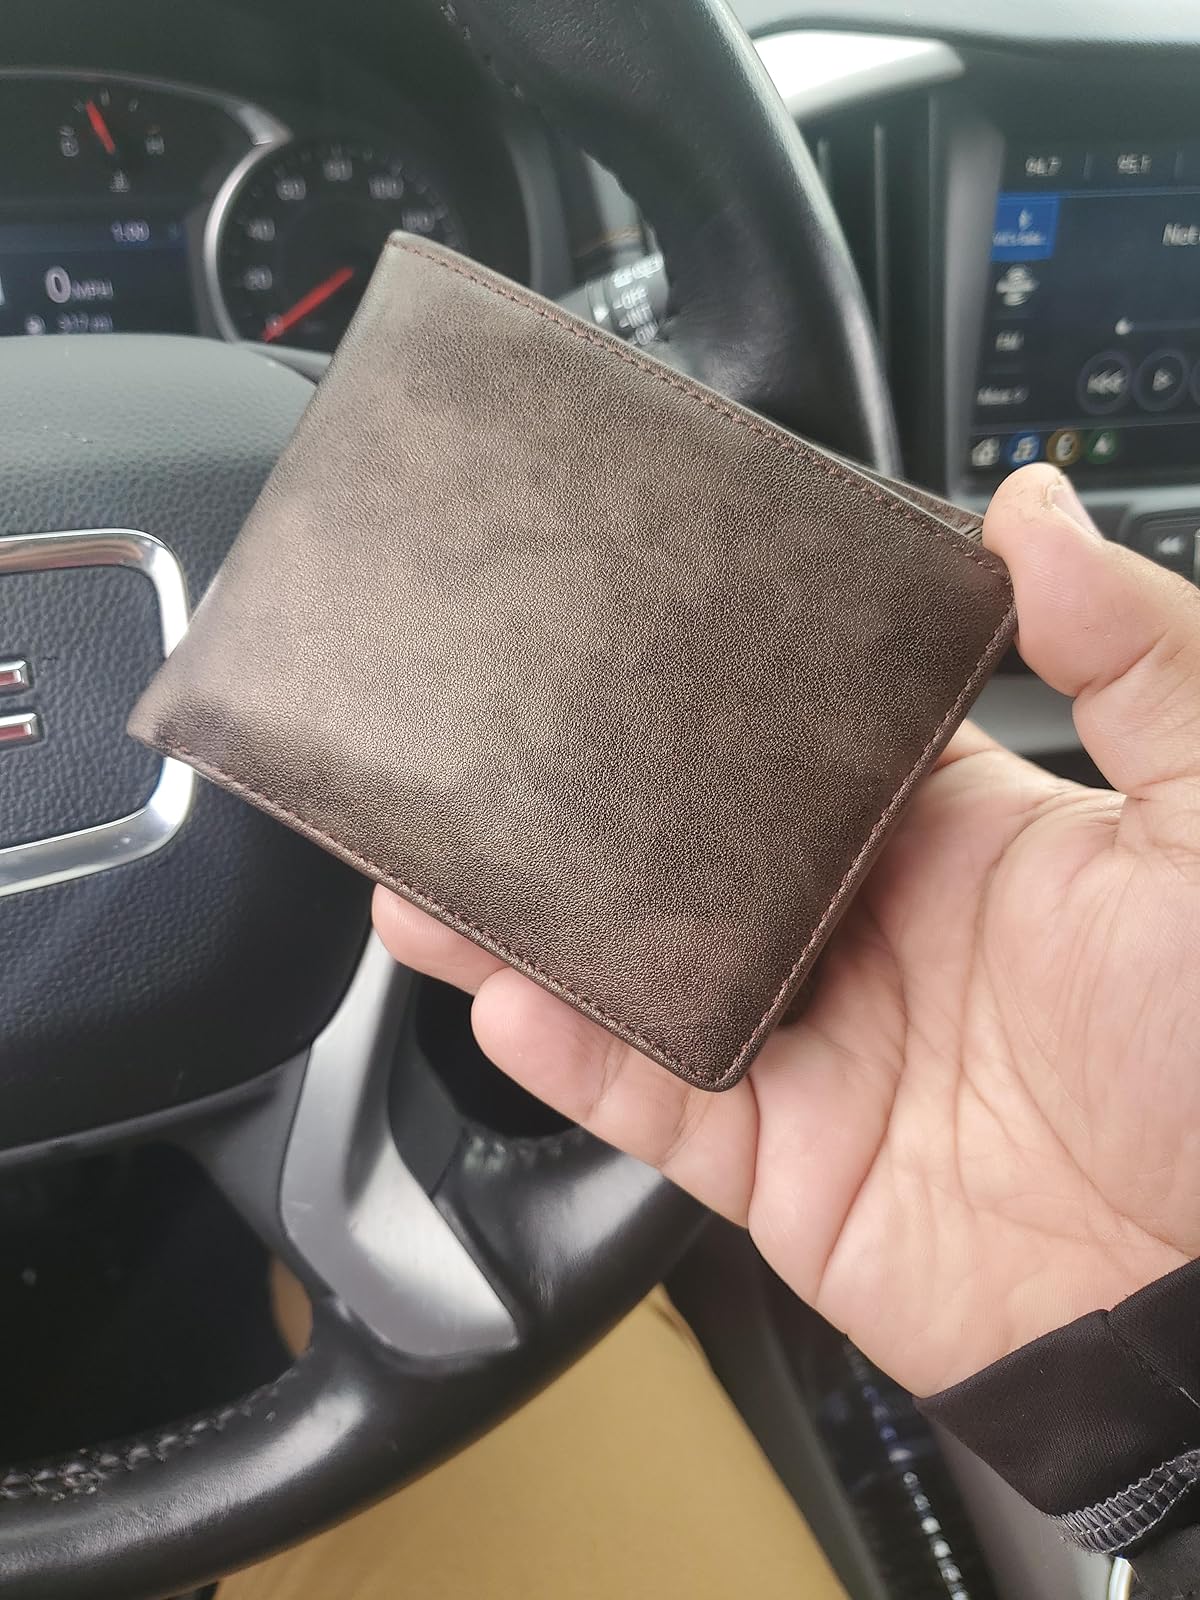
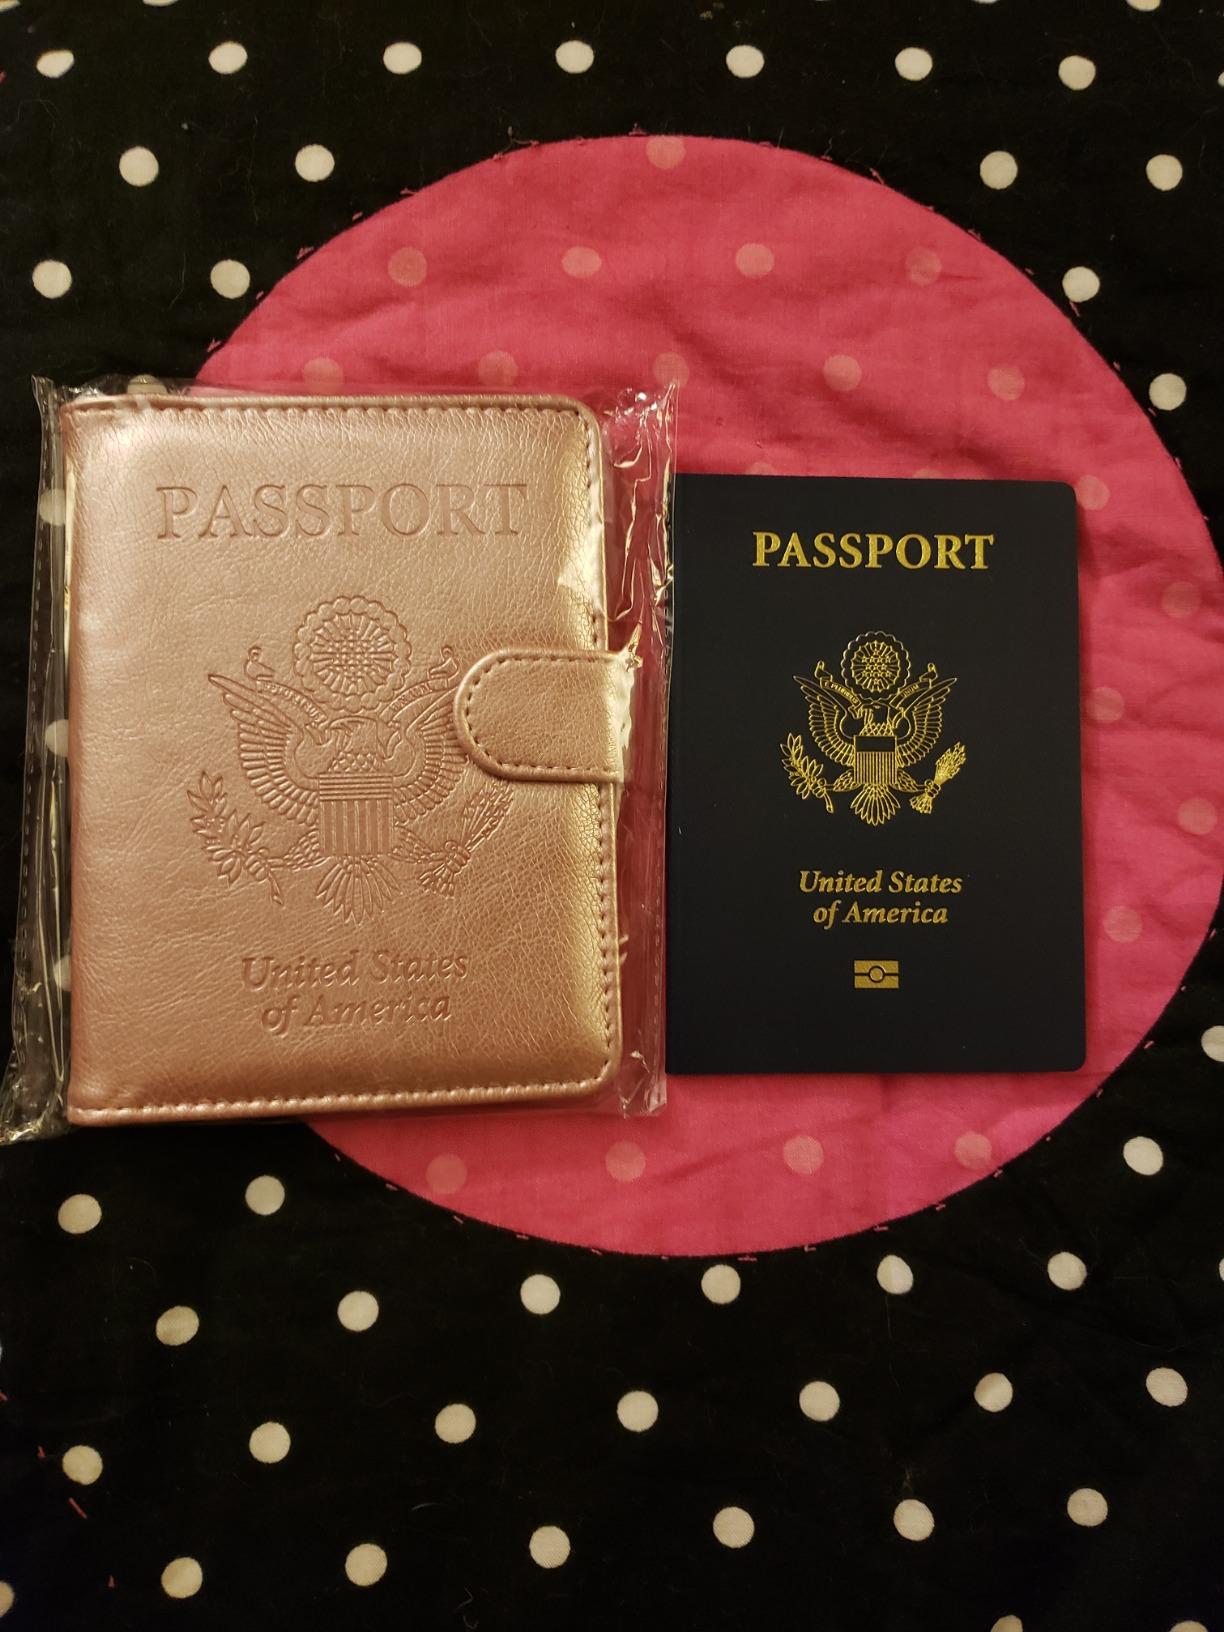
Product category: accessories_wallet
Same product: no